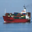
Label: ship